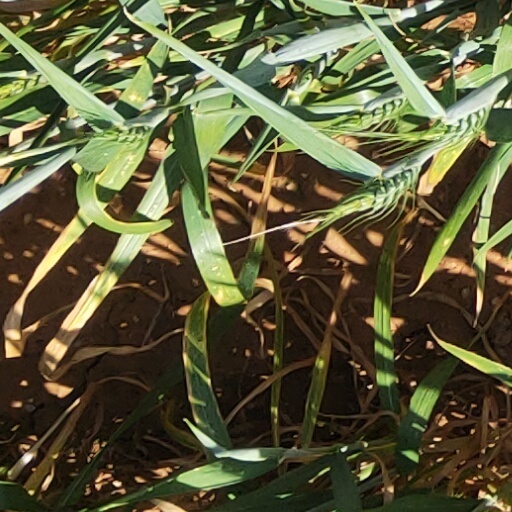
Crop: wheat